Stradivarius

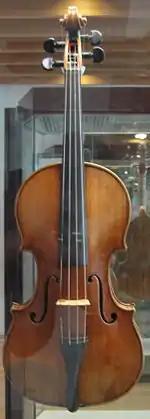
Antonio Stradivari violin of 1703 on exhibit, behind glass, at the "Musikinstrumentenmuseum" (Berlin Musical Instrument Museum), 2006

Stradivari made his instruments using an inner form, unlike the French copyists, such as Vuillaume, who employed an outer form. It is clear from the number of forms throughout his career that he experimented with some of the dimensions of his instruments. The woods used included spruce for the top, willow for the internal blocks and linings, and maple for the back, ribs, and neck. Stradivari's sound is described as "direct and precise", responding to the slightest touch with refined direction and elegance.